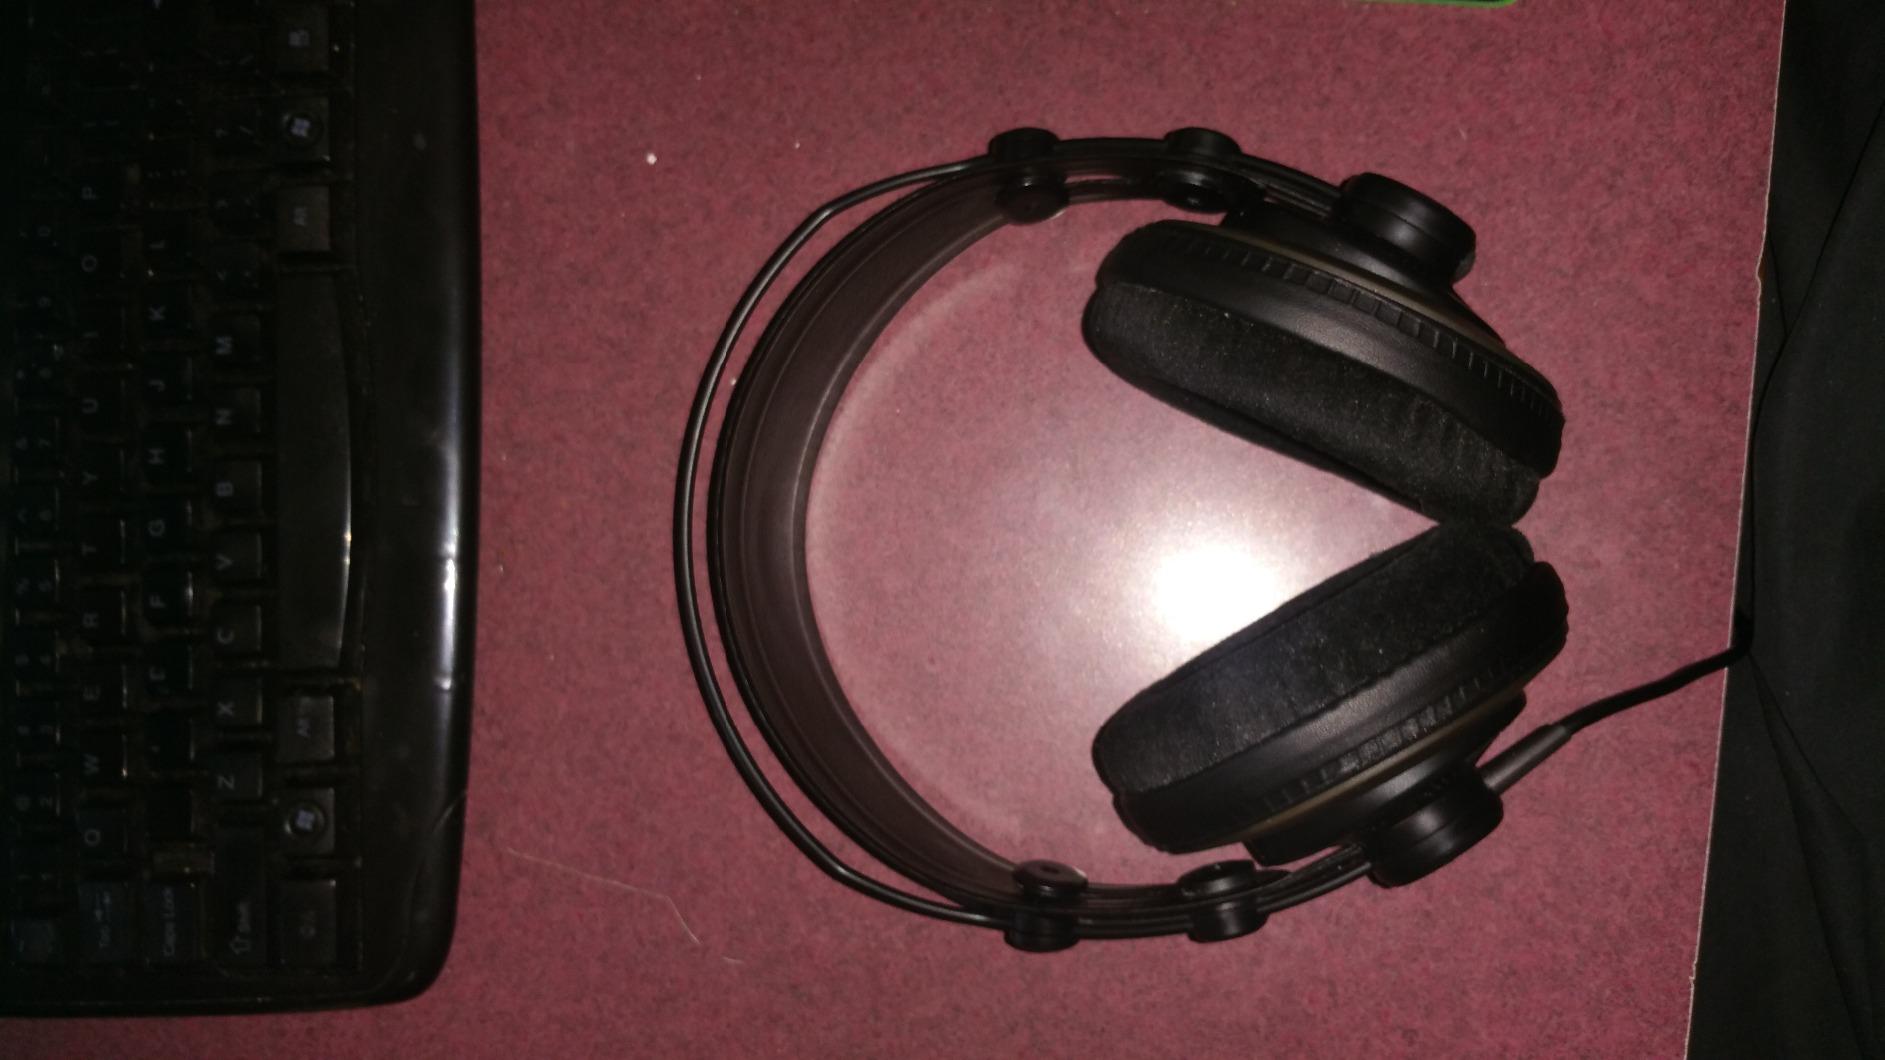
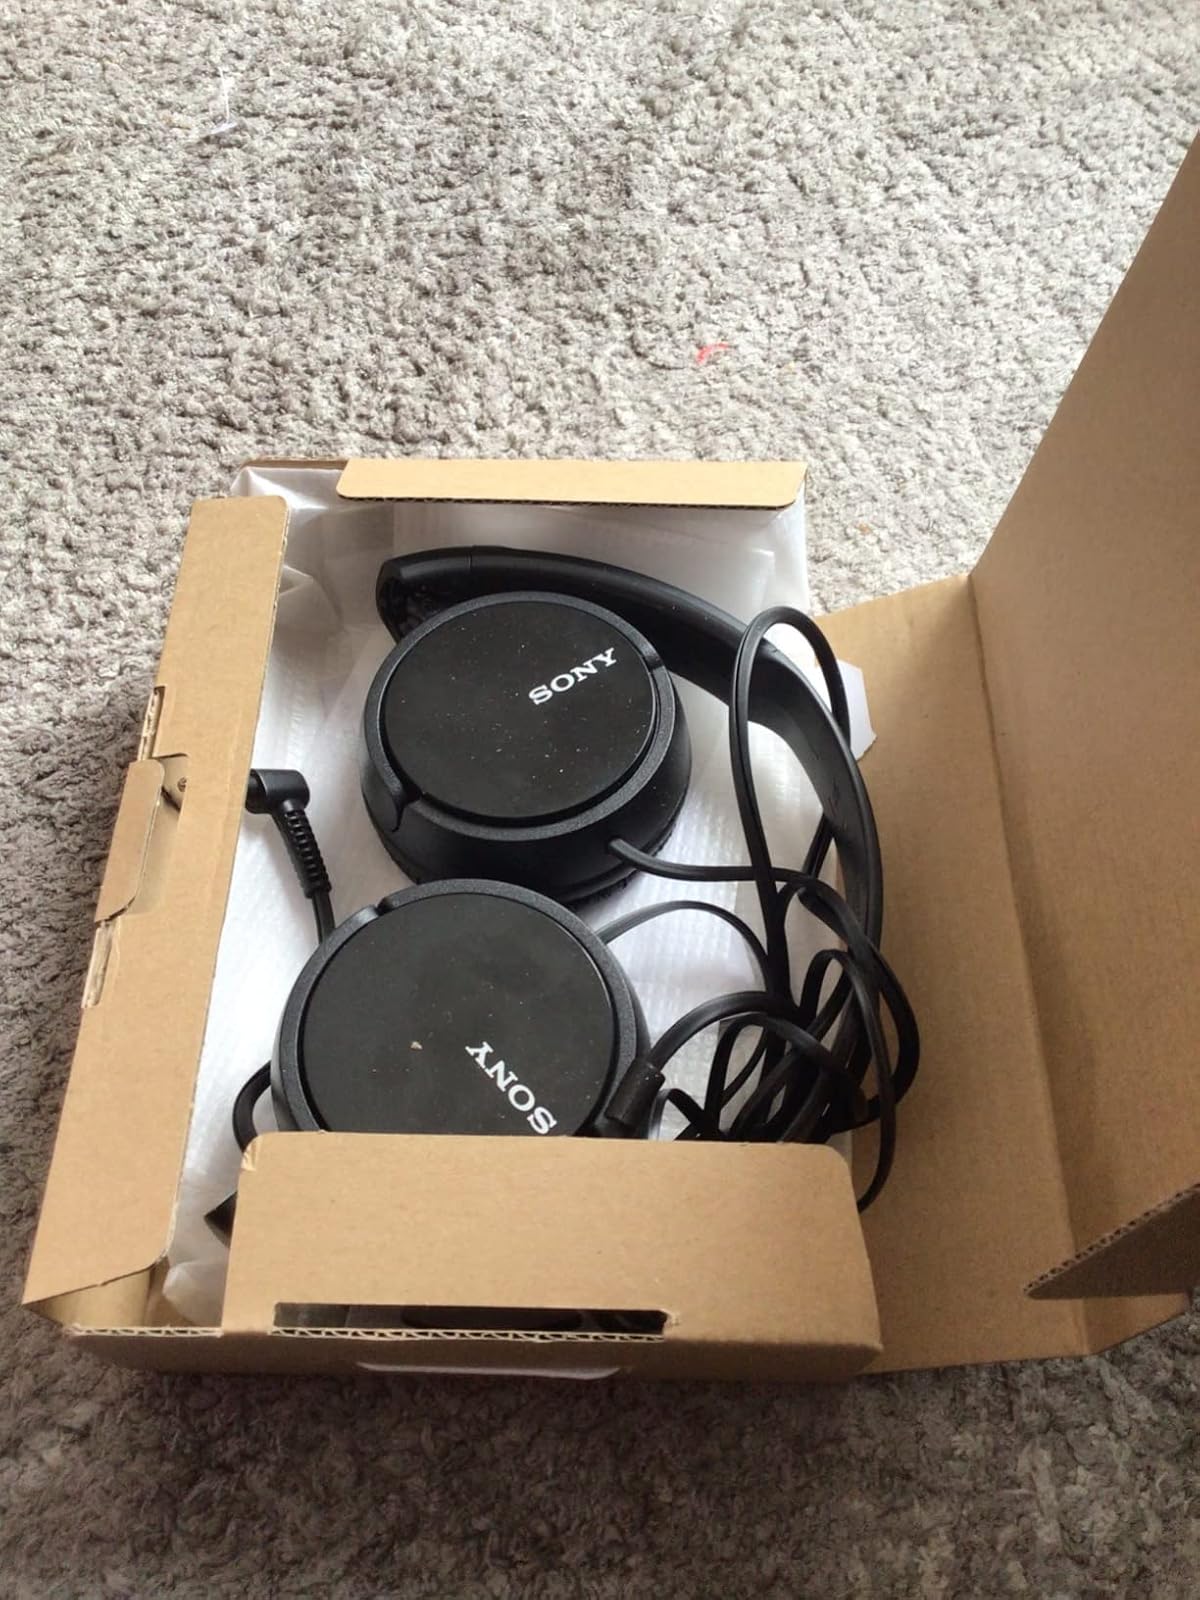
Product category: headphones
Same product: no